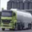
Label: truck